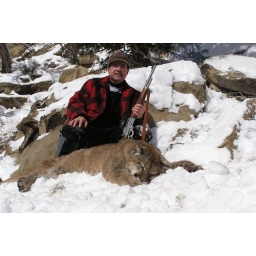
MIke Jines hunted mountain lion in 2008.